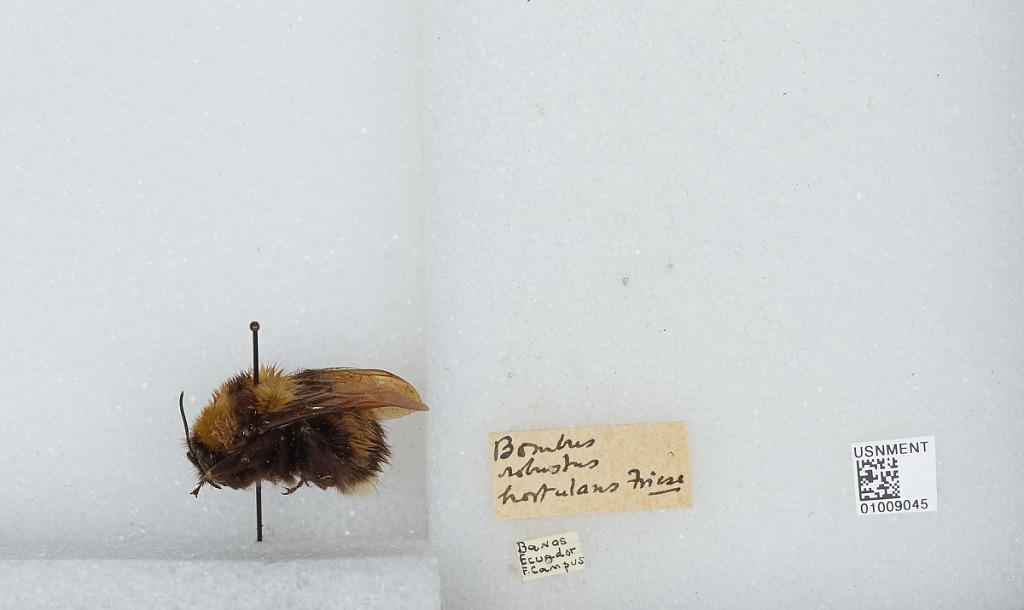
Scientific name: Bombus (Robustobombus) hortulanus Friese
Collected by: F. Campus
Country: Ecuador
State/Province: Tungurahua
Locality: Banos
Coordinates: -1.3964, -78.4247